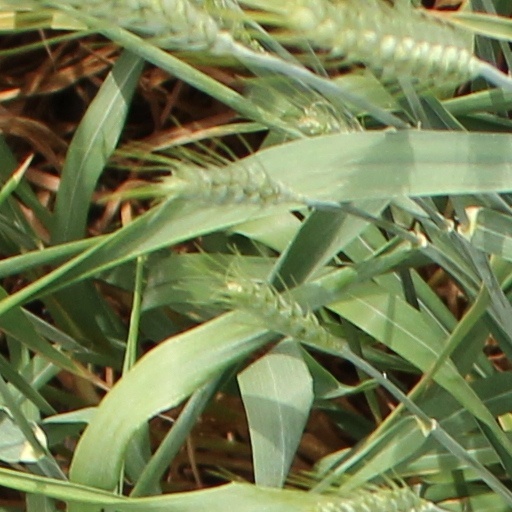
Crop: wheat